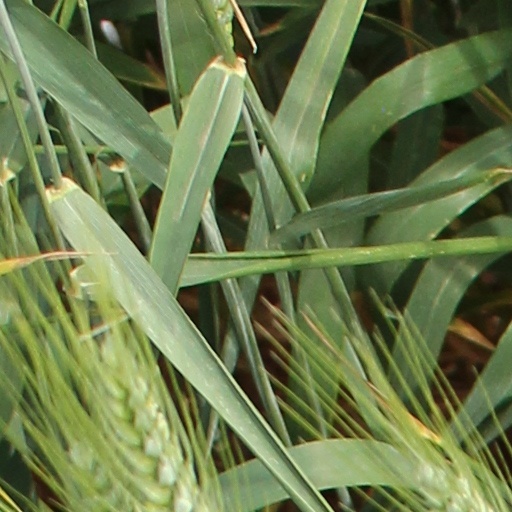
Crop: wheat